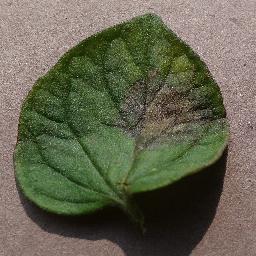
Label: Tomato___Late_blight